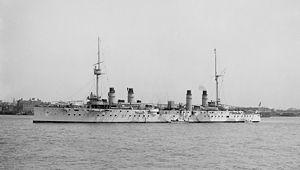
La classe Dupleix est une classe de croiseurs cuirassés construits pour la Marine française au début du XXᵉ siècle.
Le Kléber est un croiseur cuirassé français de classe Dupleix construit à Bordeaux aux Forges et Chantiers de la Gironde.